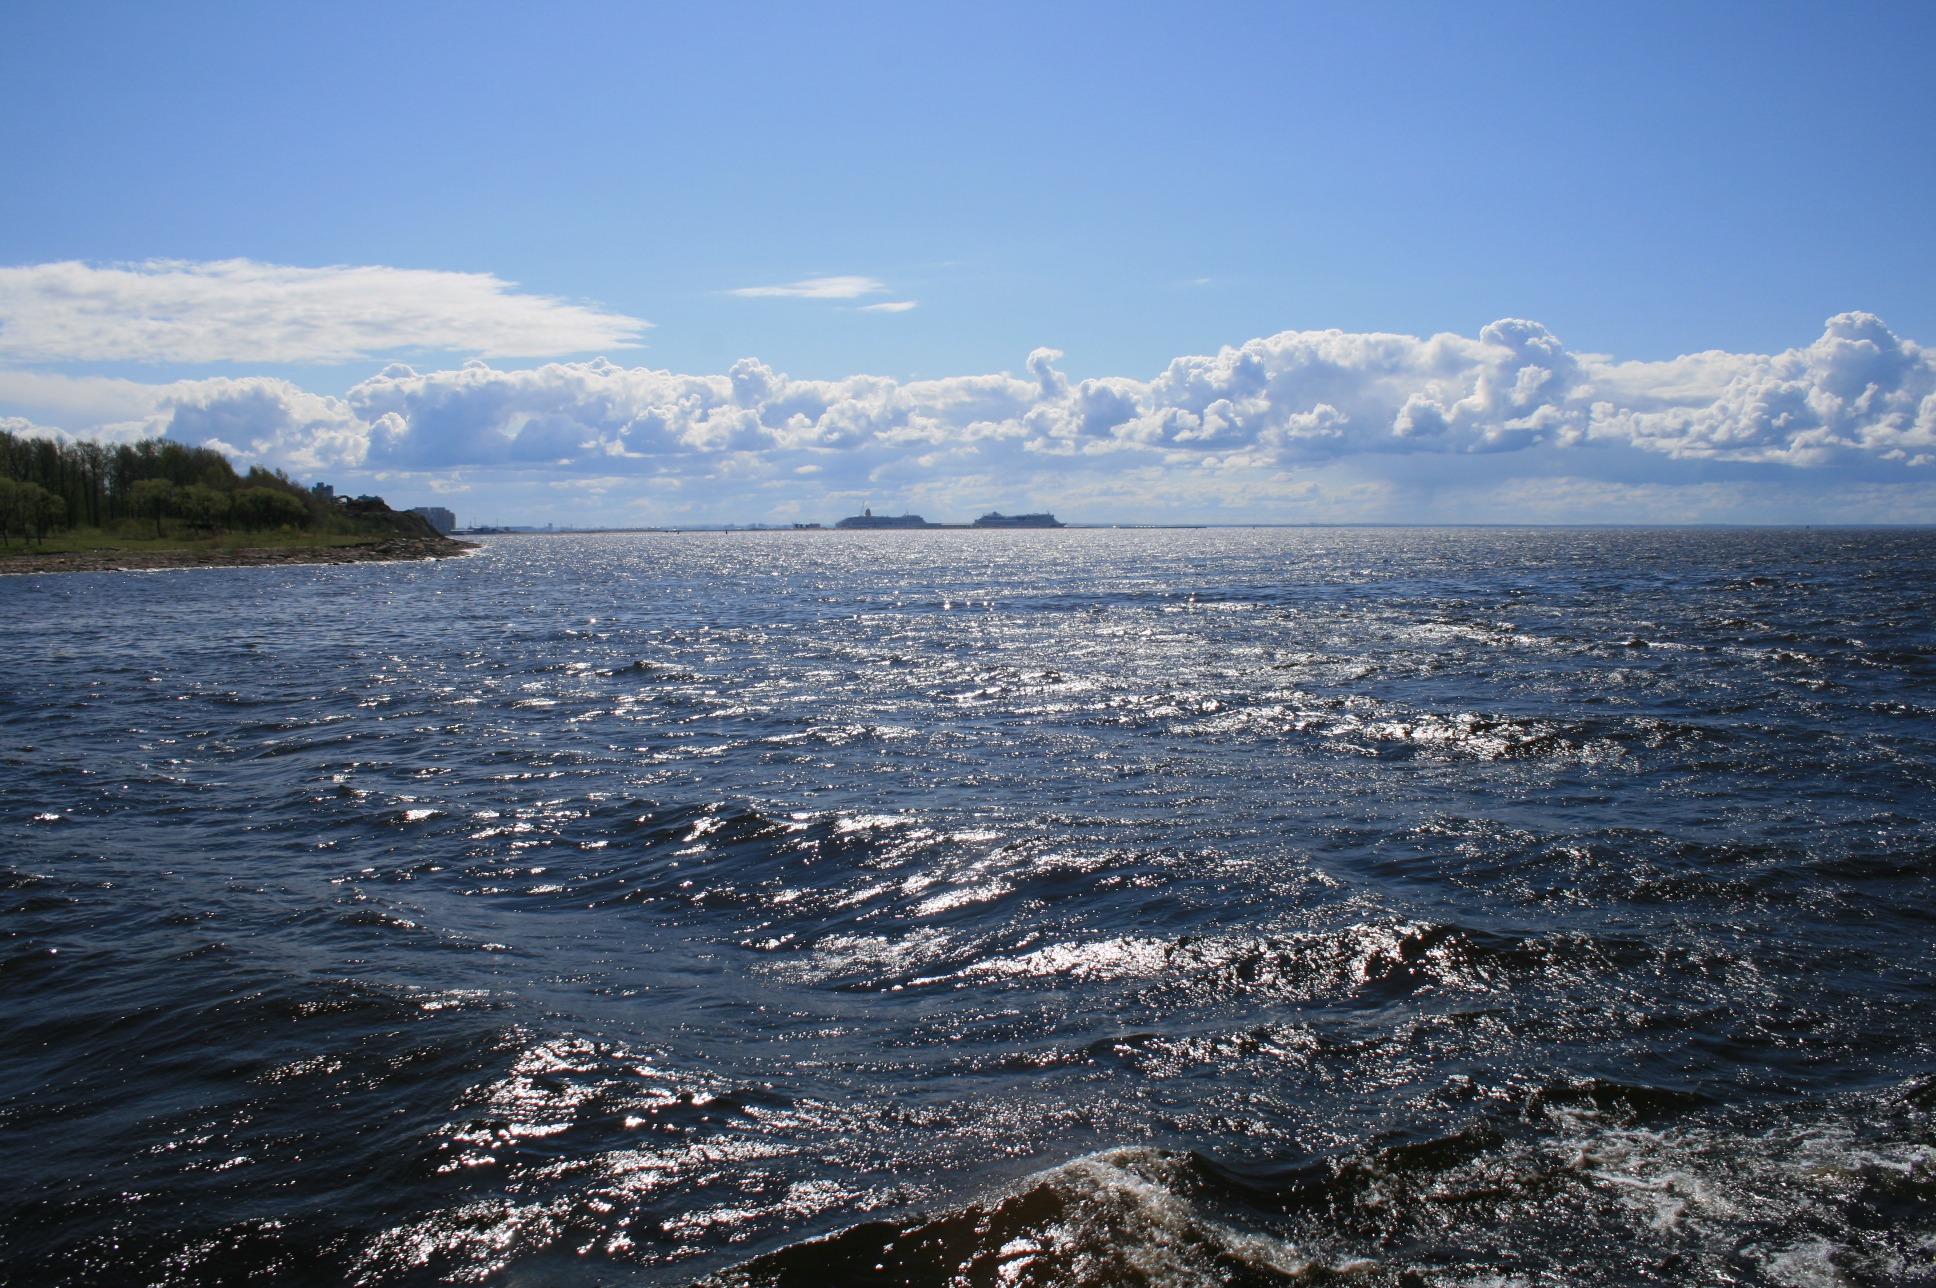
sea, coast, water, ocean, horizon, mountain, snow, cloud, sky, shore, wave, lake, ice, vehicle, bay, arctic, body of water, waves, clouds, loch, shimmer, cape, arctic ocean, wind wave, tip of land